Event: Ecuador Earthquake
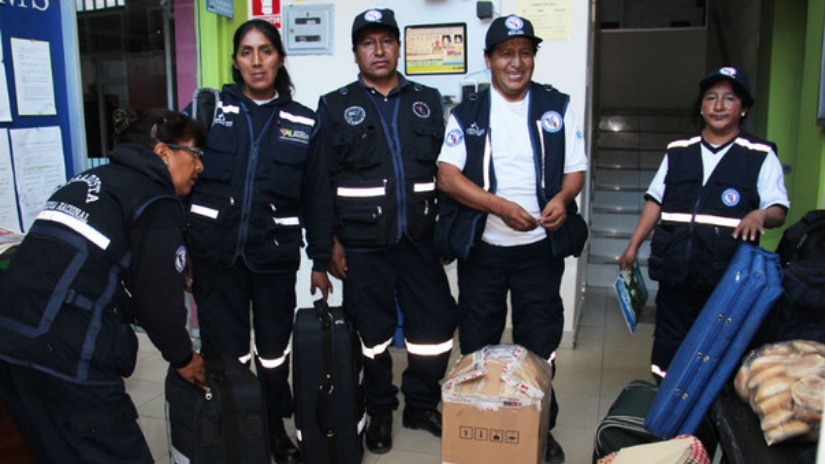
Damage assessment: no_damage